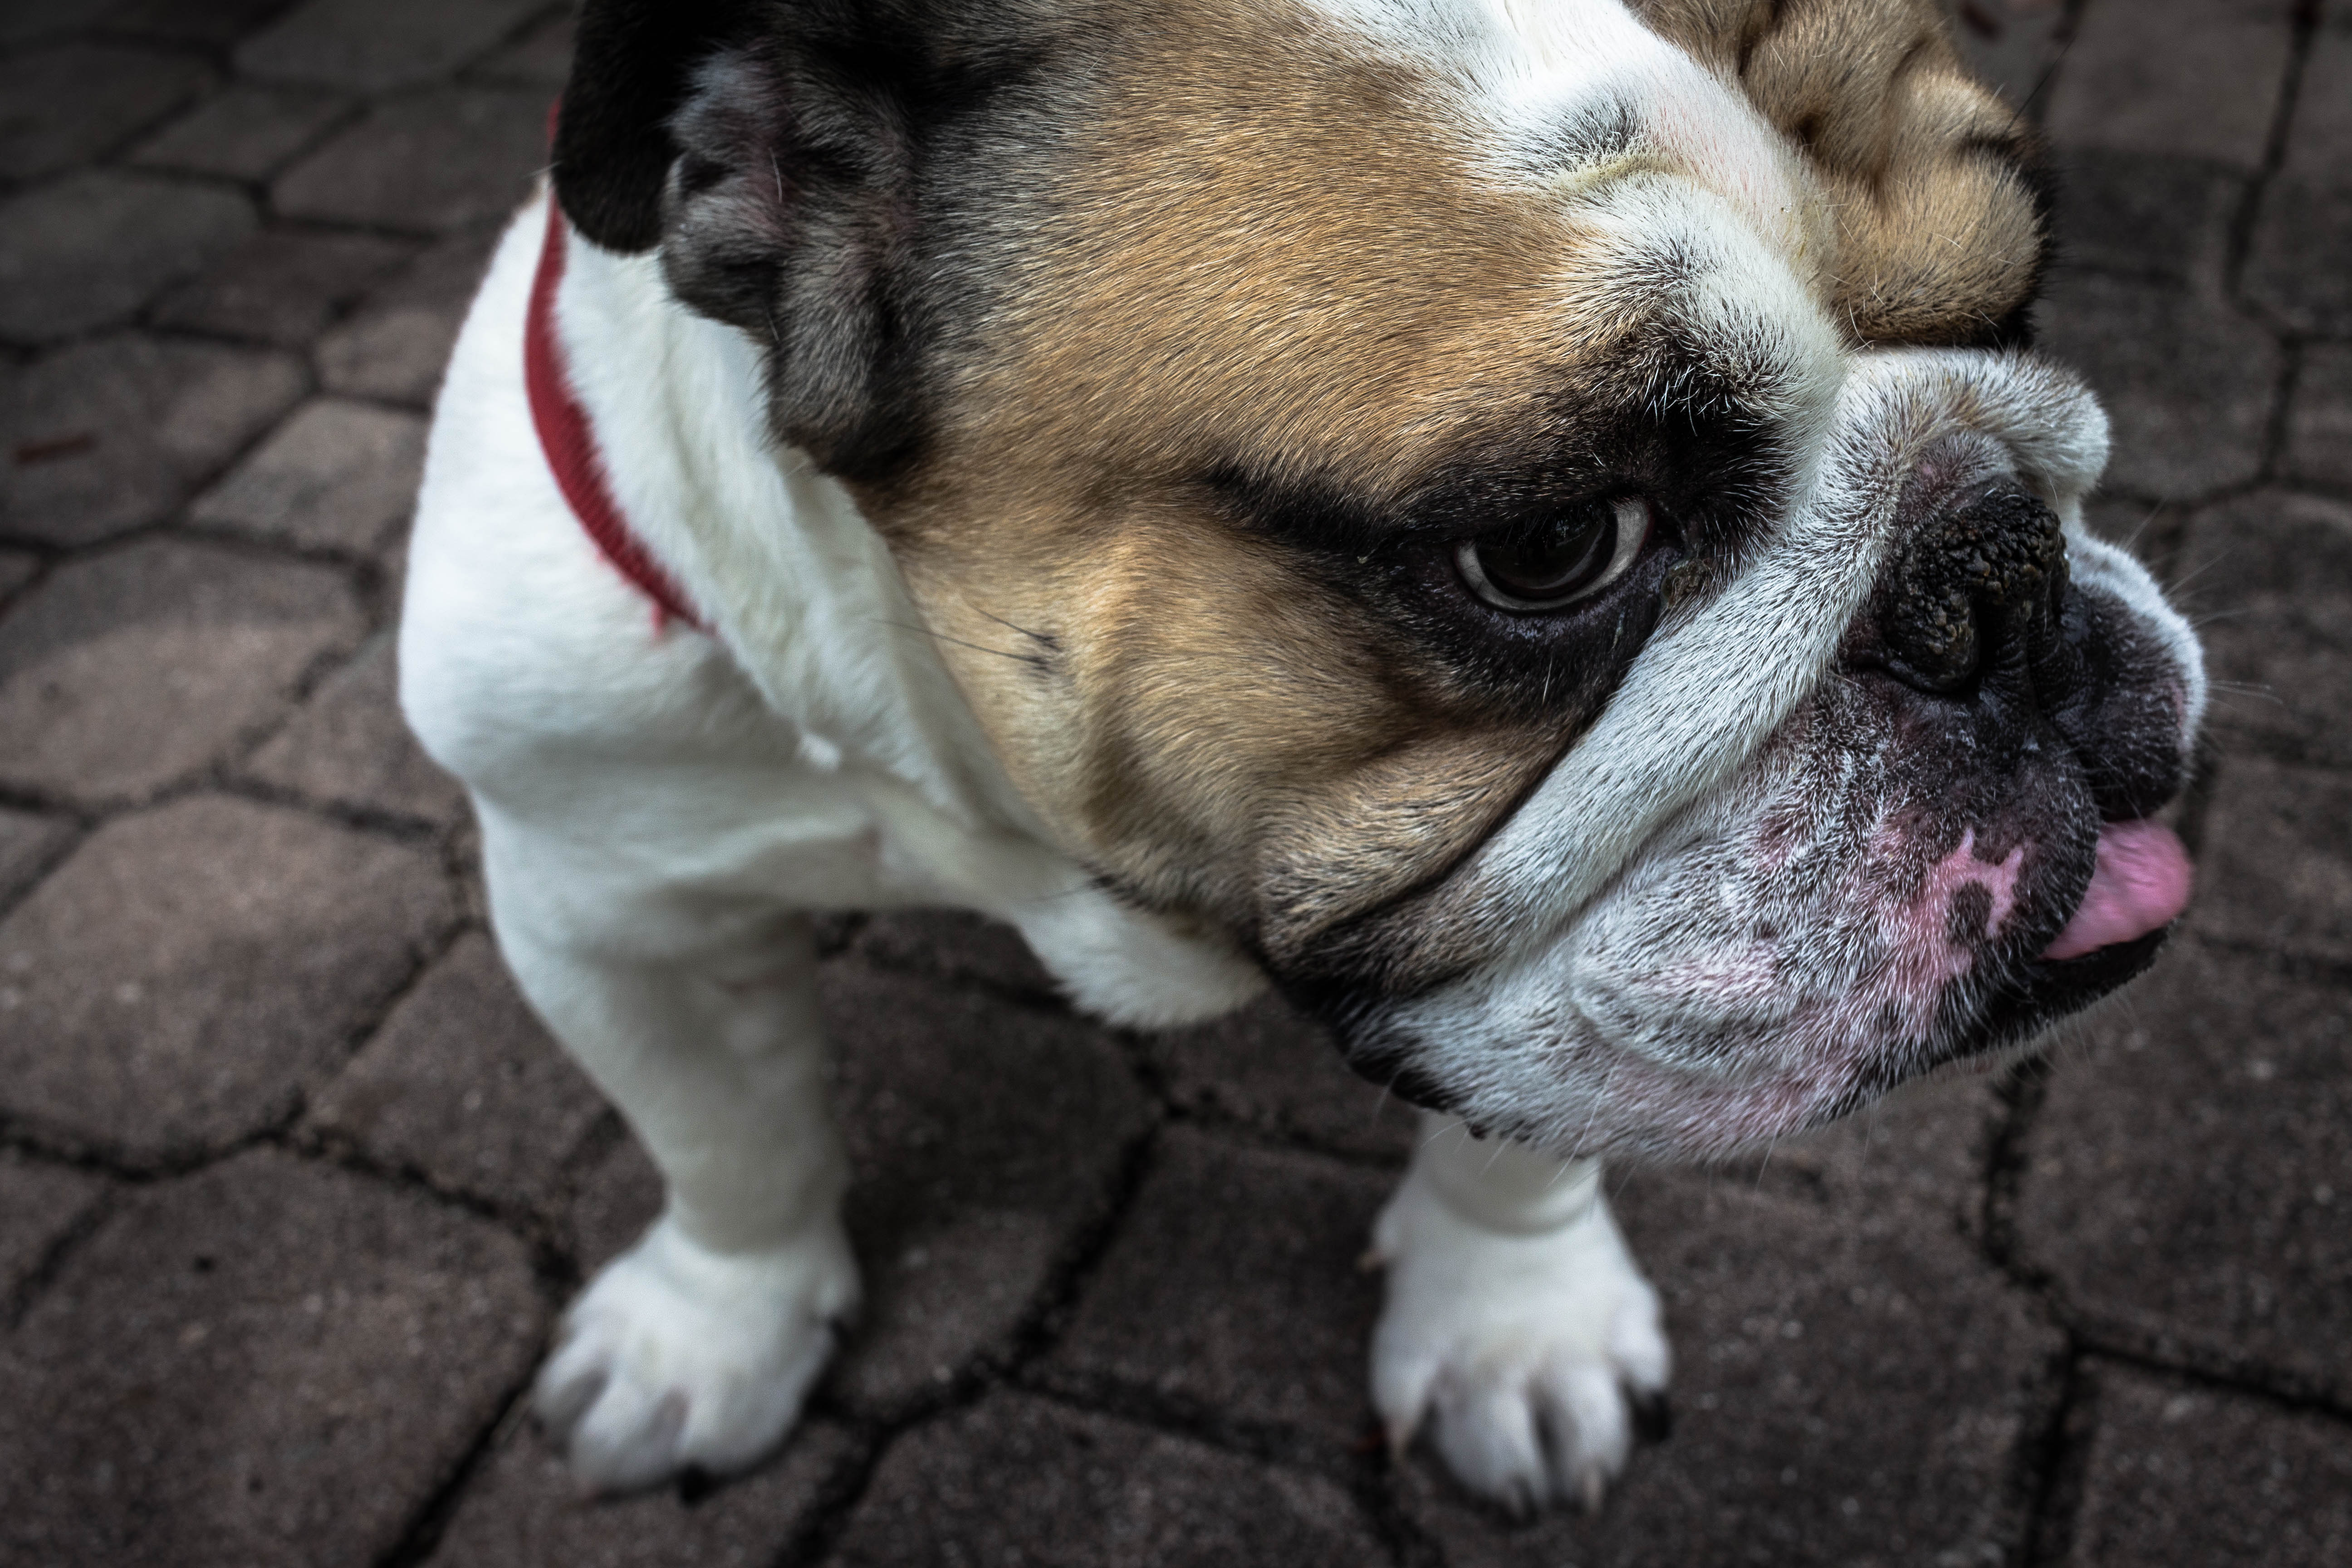
puppy, dog, animal, canine, pet, mammal, bulldog, vertebrate, french bulldog, dog breed, breed, doggy, old english bulldog, dog like mammal, carnivoran, olde english bulldogge, toy bulldog, british bulldogs, australian bulldog, white english bulldog, american bulldog